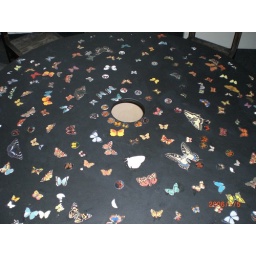
A table with butterflies at the art gallery in Helsinki.